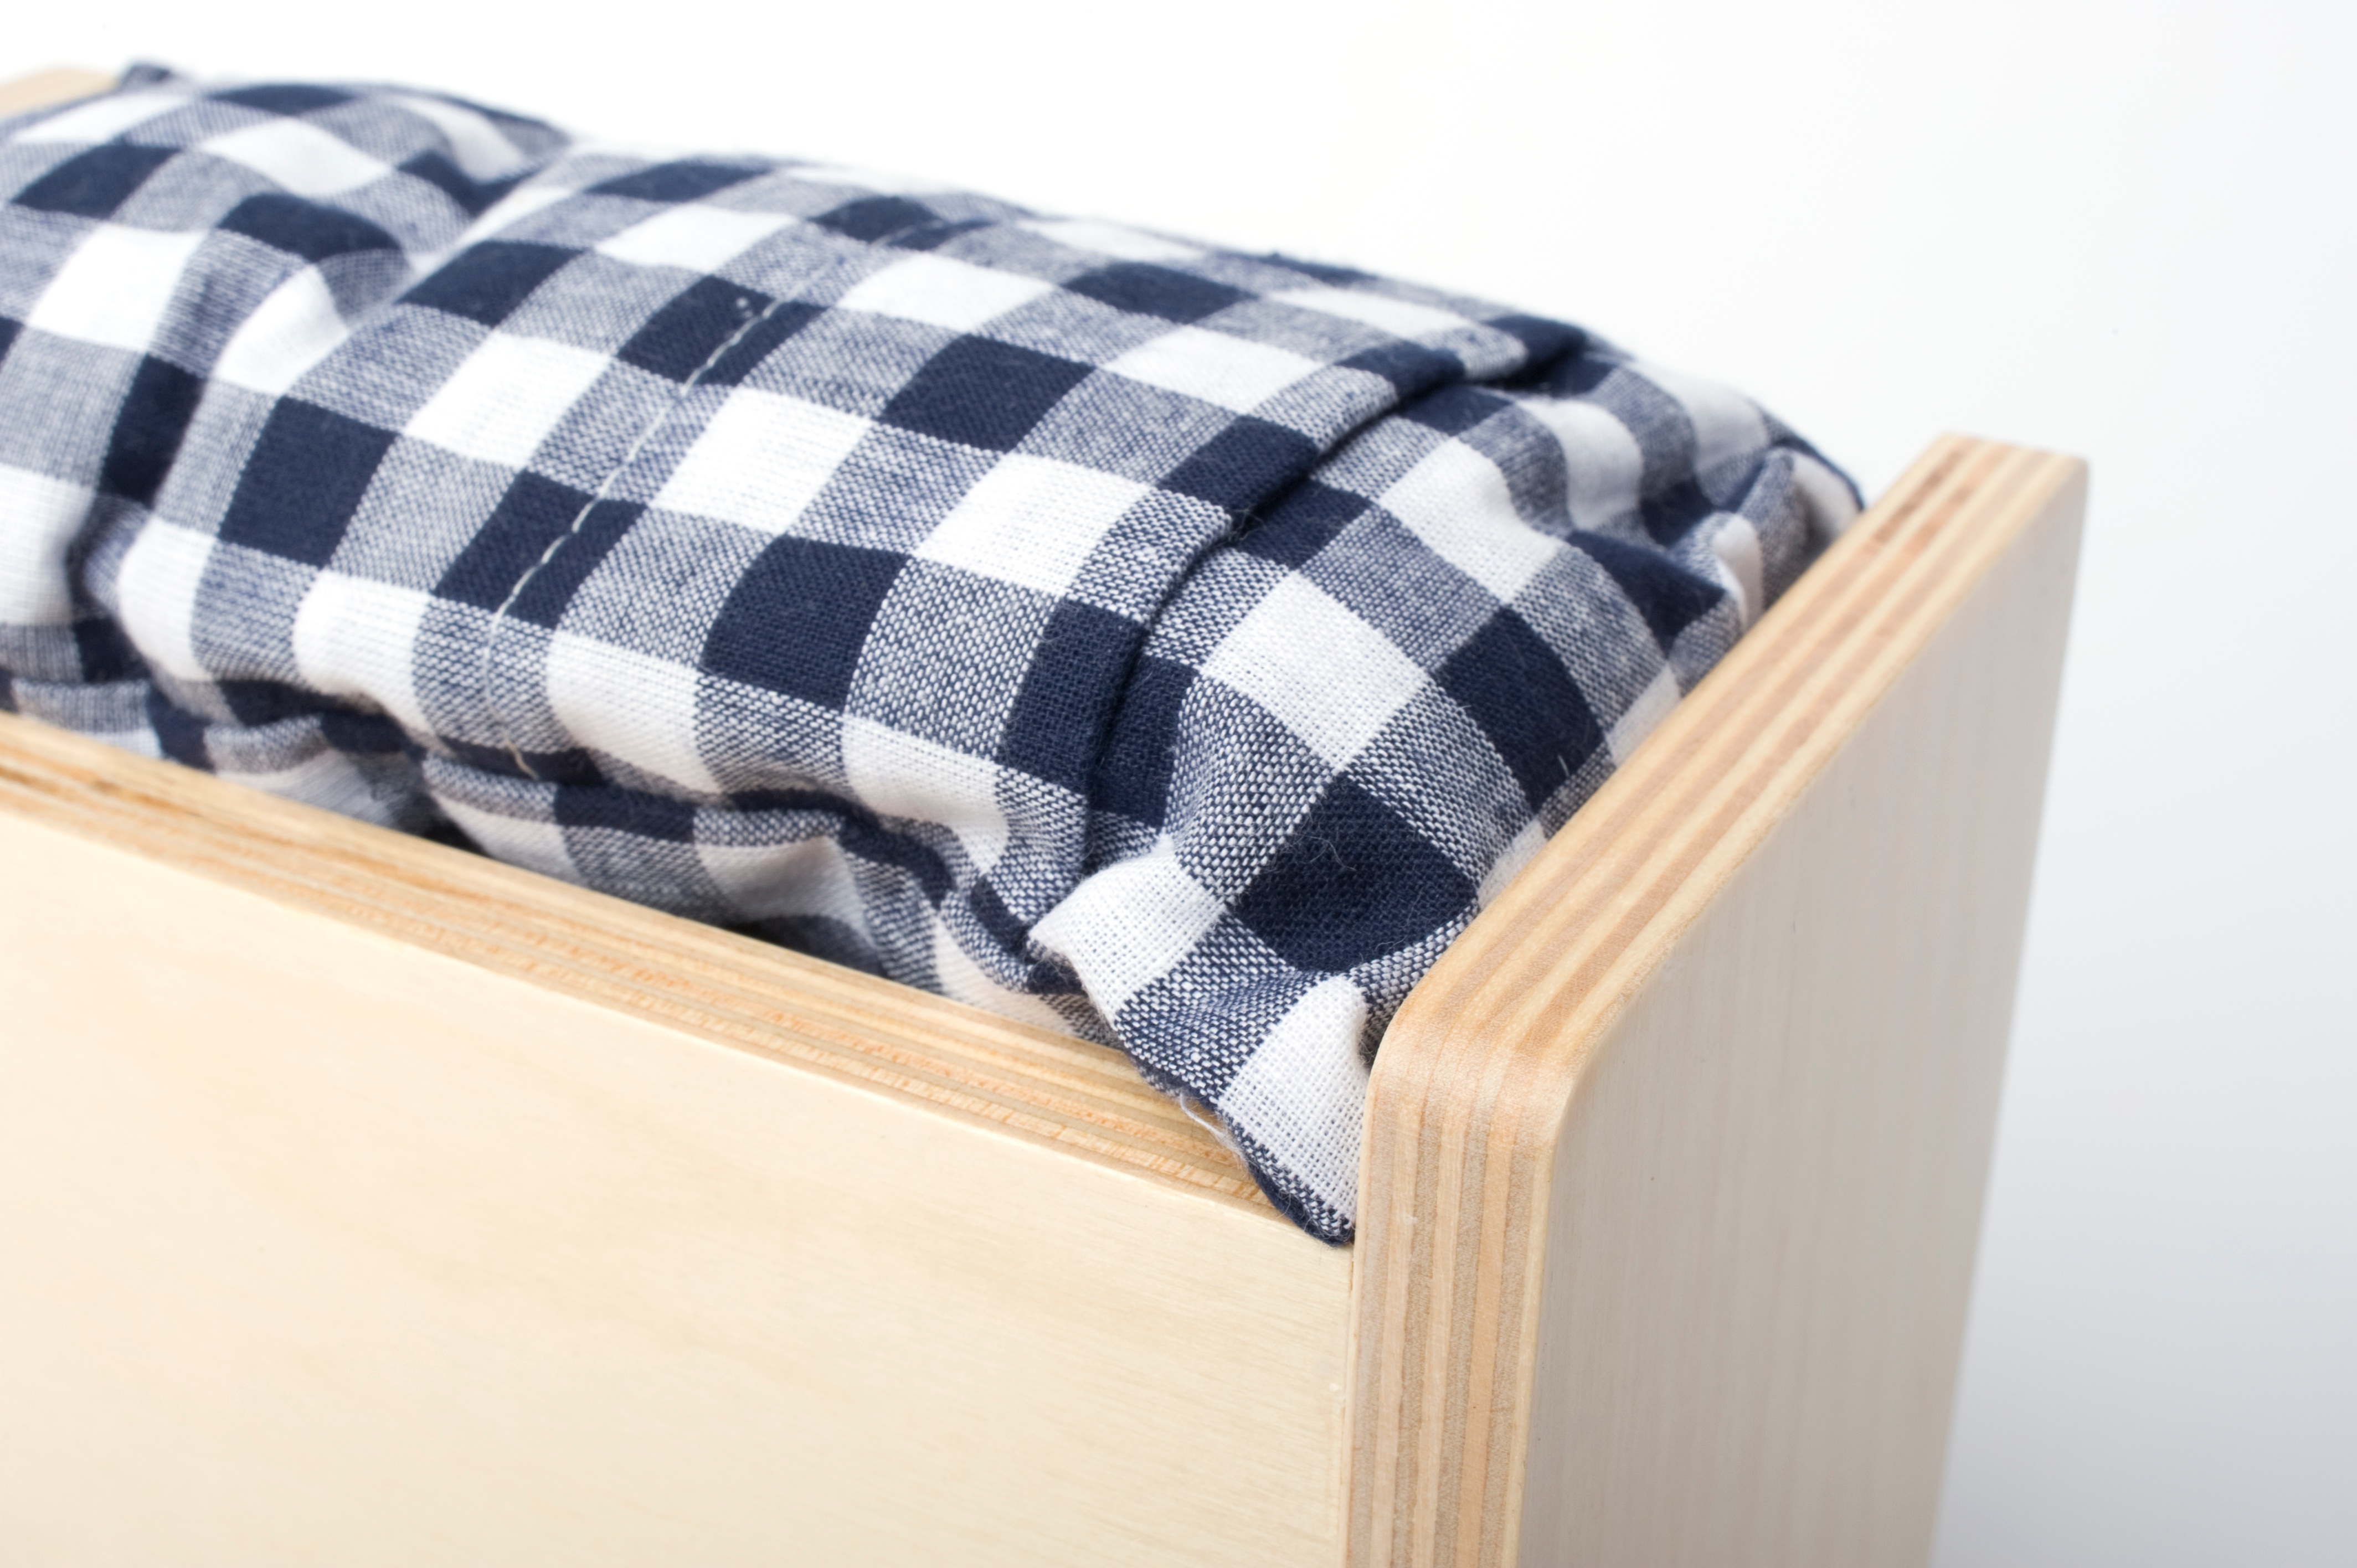
pattern, furniture, material, product, textile, design, bed, rectangle, bed sheet